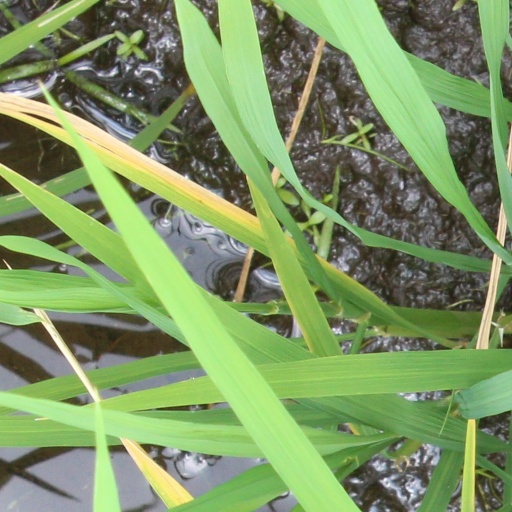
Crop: rice